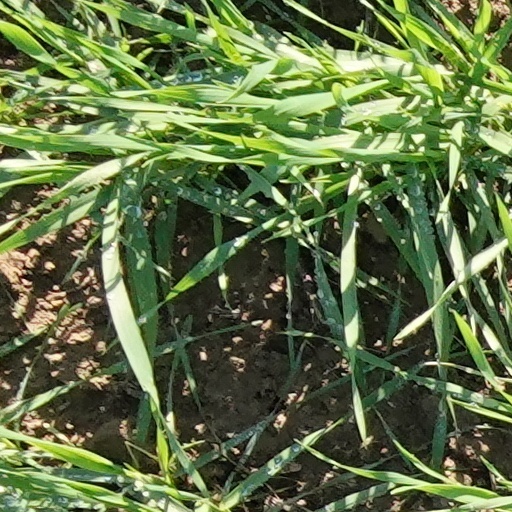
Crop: wheat